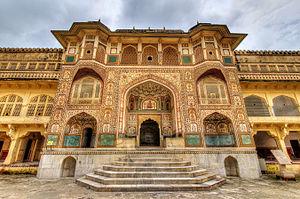
Le fort d'Amber se trouve à Amber, ville d'une superficie de 4 km², située à 11 km de Jaipur, dans l'État du Rajasthan, en Inde. Le fort qui domine Jaipur du haut d'une colline, est la principale attraction touristique de la zone. La ville d'Amber a été à l'origine construite par Meenas et plus tard développée par le Raja Man Singh I.